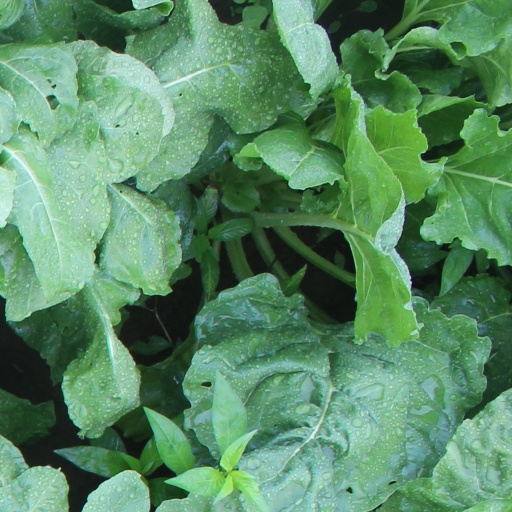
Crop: sugar beet